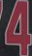
Number: 4